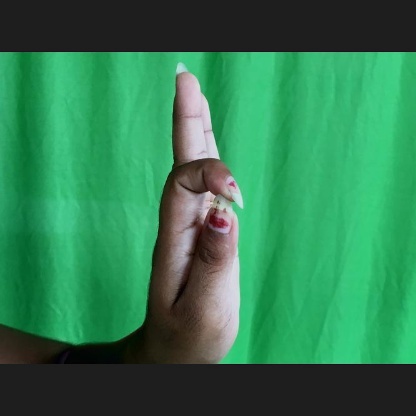
Mudra: Aralam